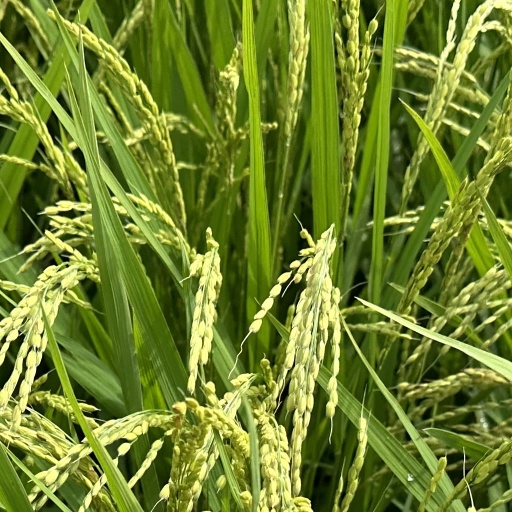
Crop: rice